Infinite Space

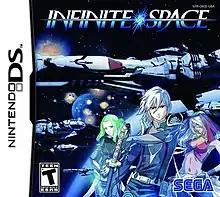
North American box art featuring (from left to right) Kira, young Yuri, and Nia

is a role-playing video game developed by Nude Maker and PlatinumGames and published by Sega for the Nintendo DS. It was released in Japan on June 11, 2009 and internationally in 2010. The science fiction storyline, set across the Small and Large Magellanic Clouds, follows the life and growth of Yuri as he first confronts the aggressive expansion of the Lugovalian Empire, then a greater alien threat. Gameplay involves Yuri's fleet travelling across the galaxies, fighting in both scripted battles and random encounters, with the battle system featuring real-time commands and both ships and crew being customizable.